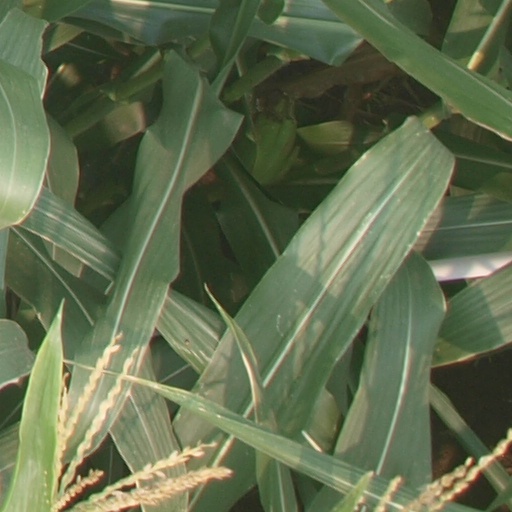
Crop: maize; corn